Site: saxony
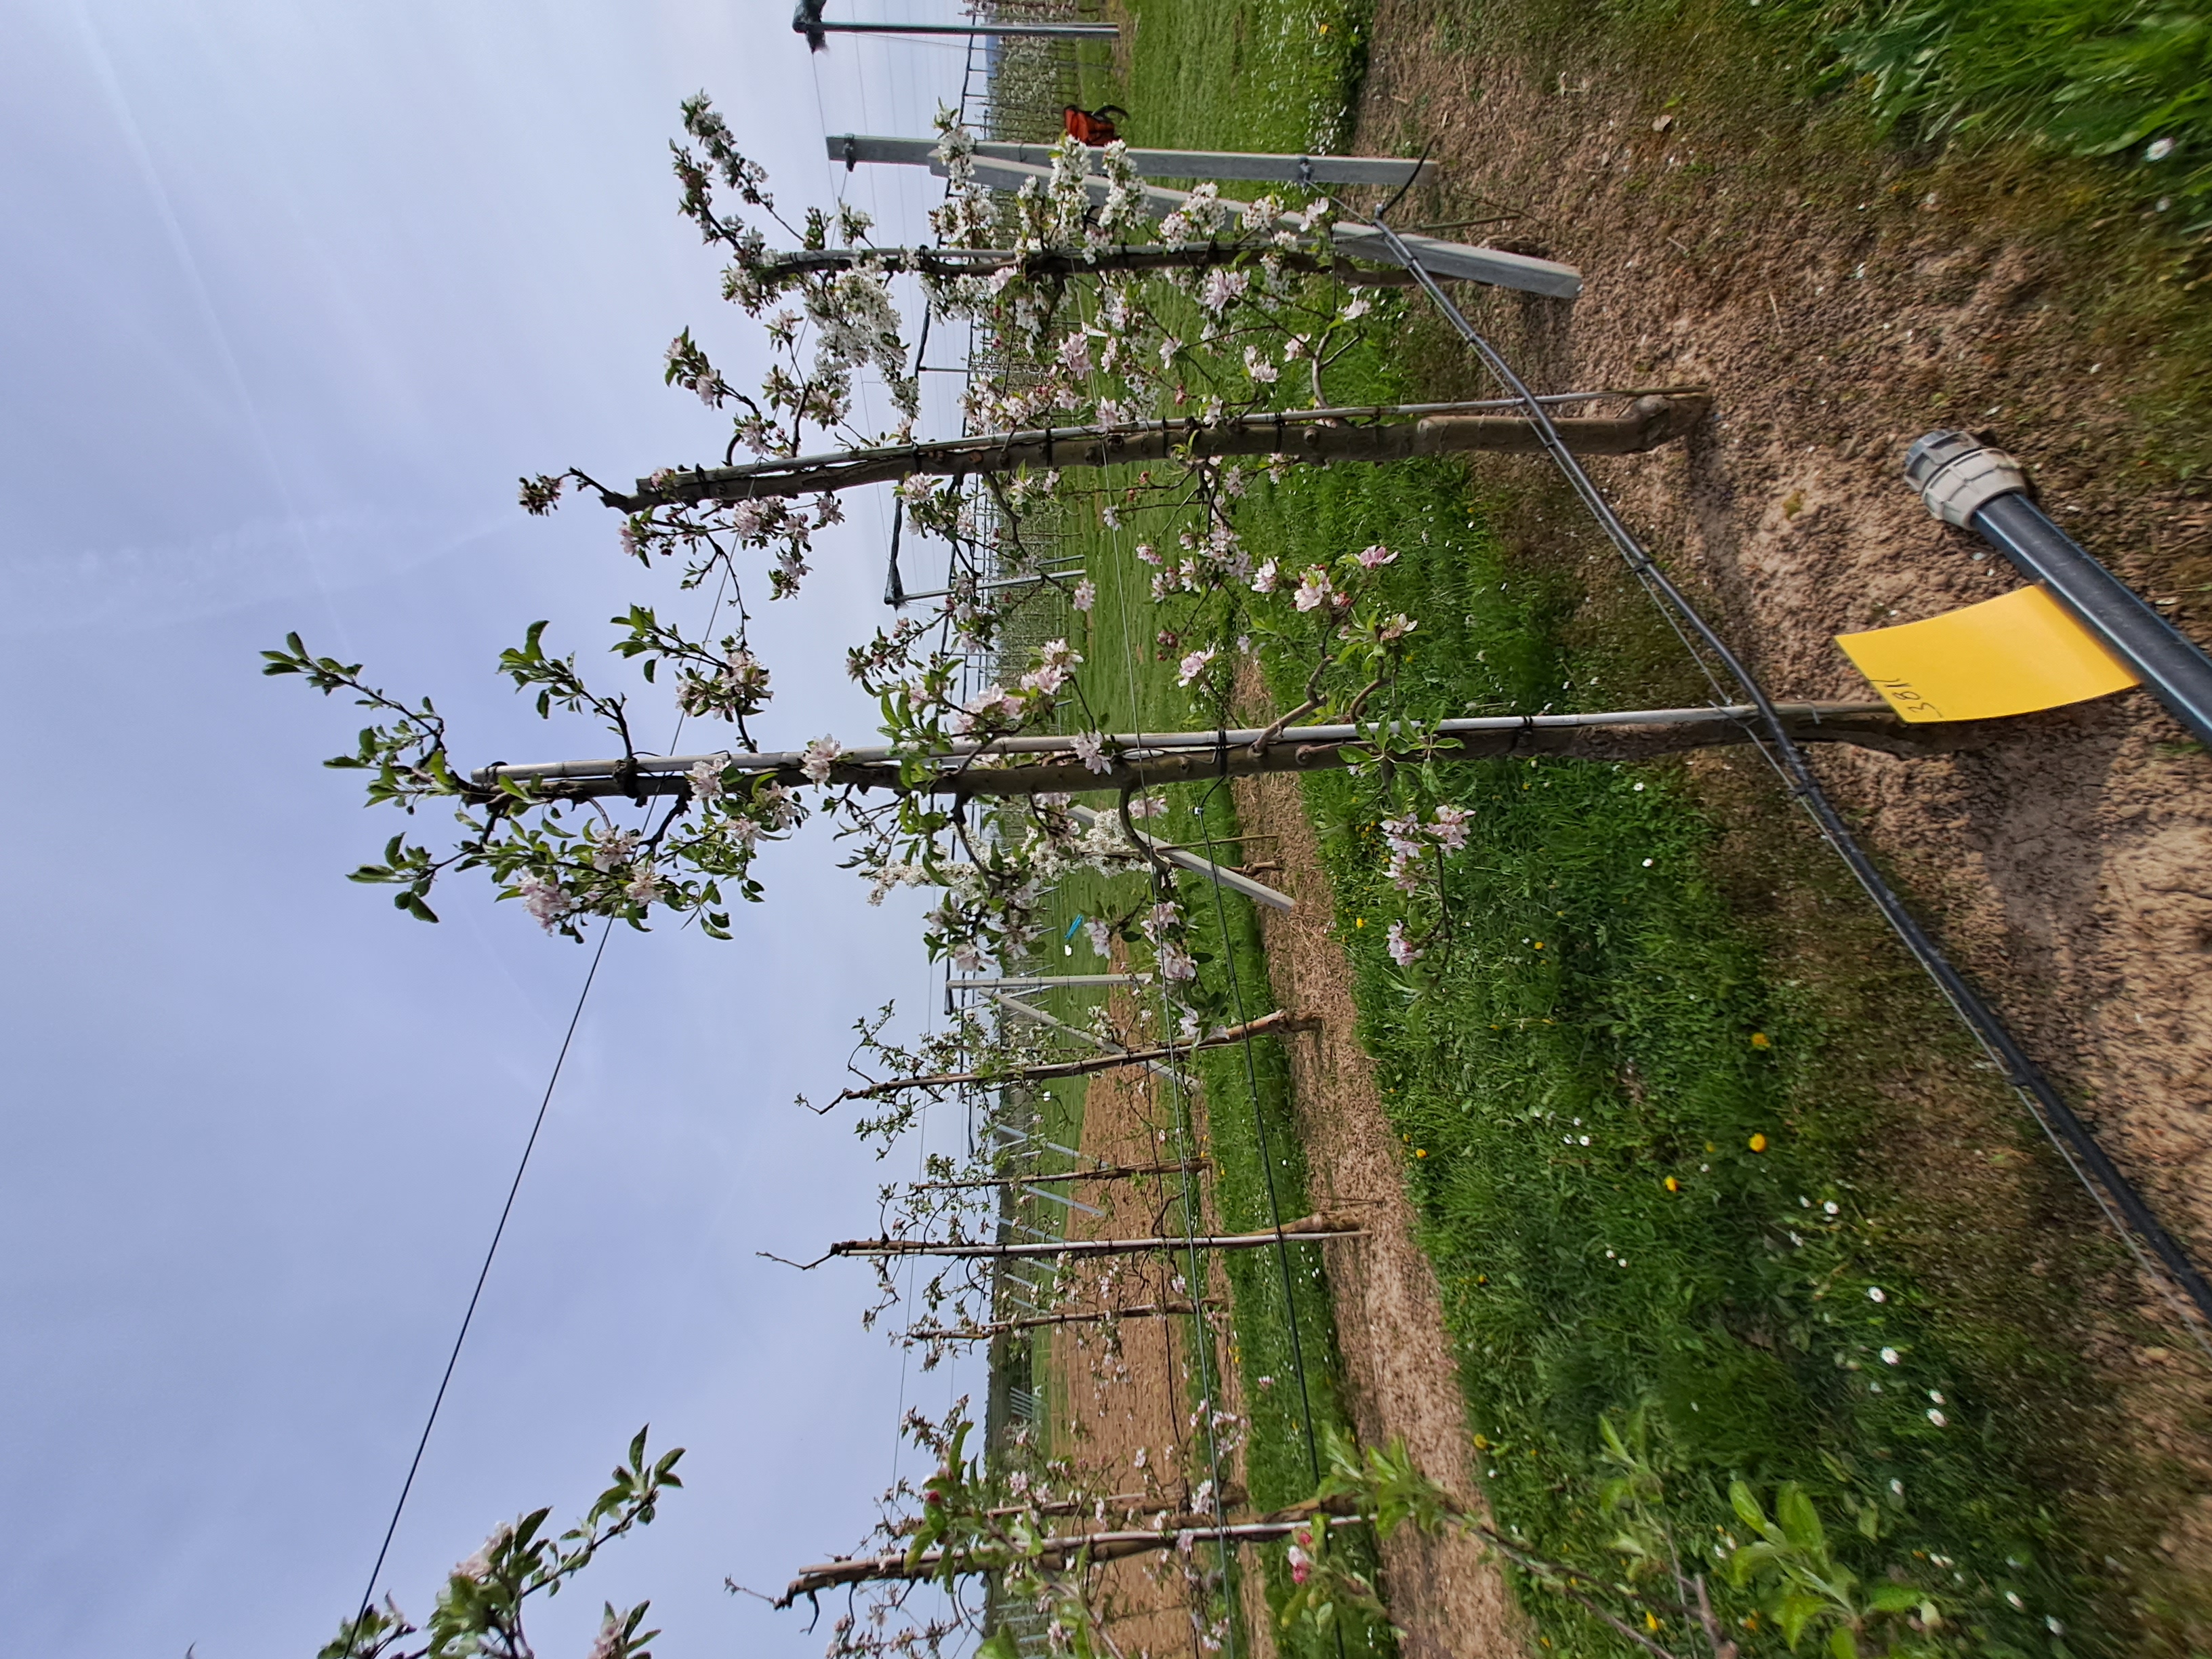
Growth stage (BBCH 65): Flowering